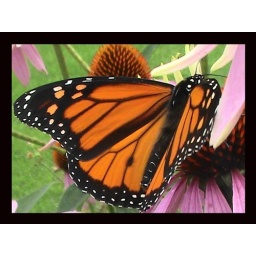
A beautiful male Monarch butterfly framed in black